Kong Kenan

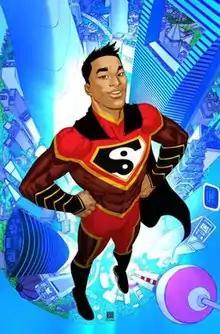
Kong Kenan as Super-Man from "New Super-Man and the Justice League of China" #20 (April 2018), art by Bernard Chang.

Kong Kenan is a superhero appearing in comic books published by DC Comics. Known as the Super-Man of China, the character first appeared in "New Super-Man" # 1 (July 2016). He was created by Gene Luen Yang and Viktor Bogdanovic.